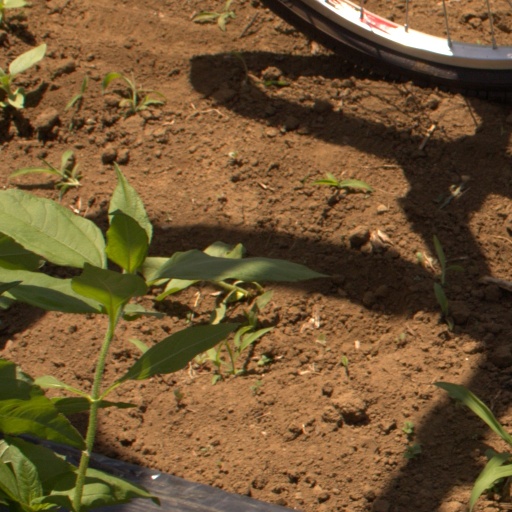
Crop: Jerusalem artichoke